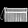
Label: Bag